Broken April

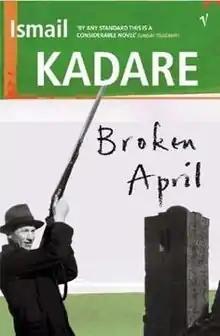
Cover of the November 2003 paperback edition.

Broken April is a novel by Albanian author Ismail Kadare. Published in 1978, the book explores one of Kadare's recurring themes: how the past affects the present. The novel concerns the centuries-old tradition of hospitality, blood feuds, and revenge killing in the highlands of north Albania in the 1930s. It was translated into English by John Hodgson for New Amsterdam Books in 1990.